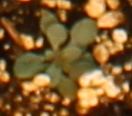
Label: Horseweed